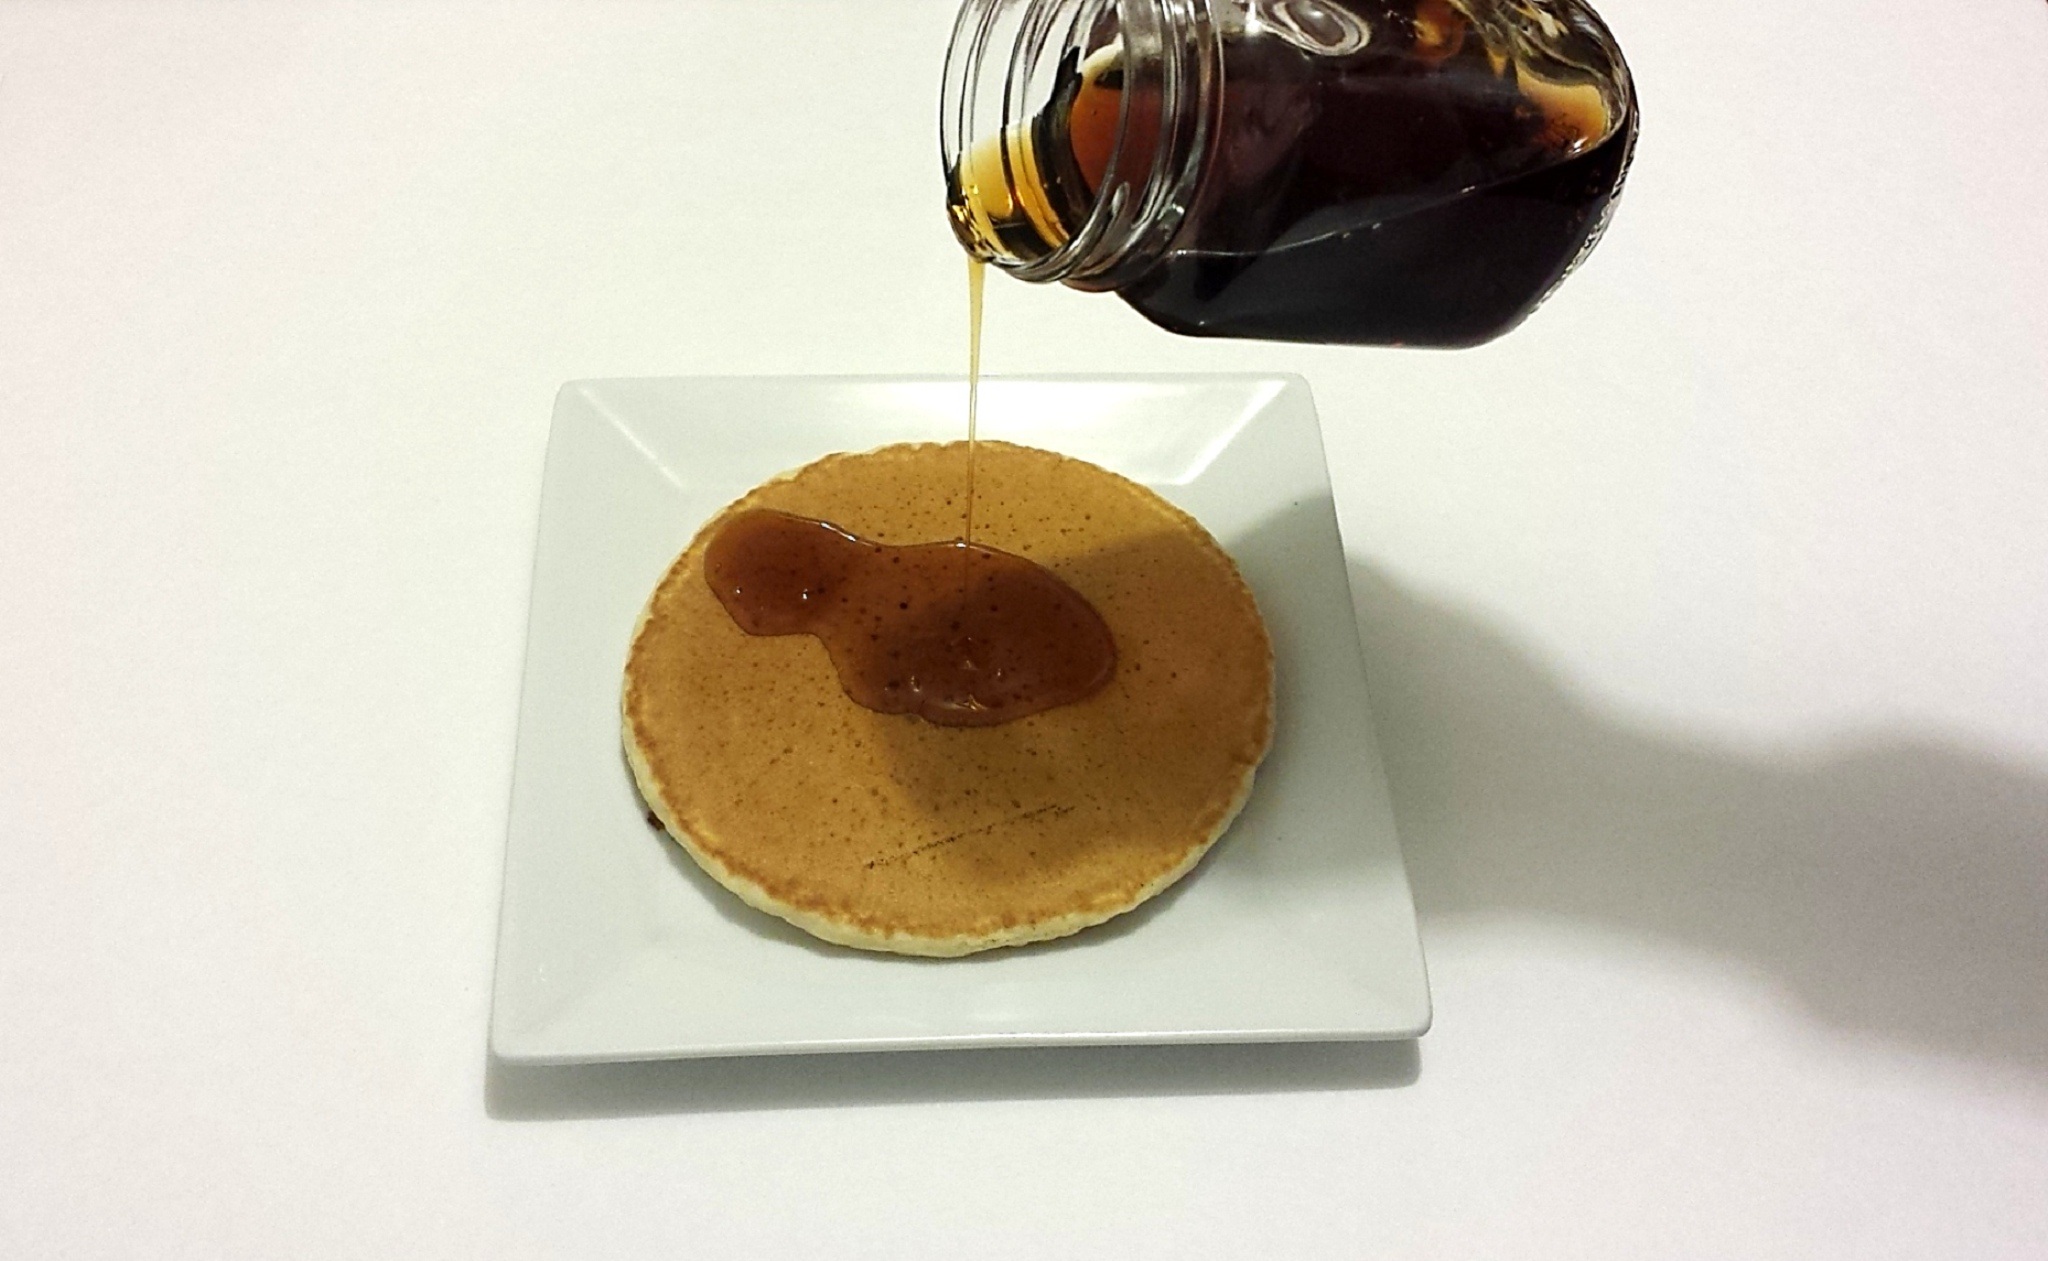
white, fruit, berry, sweet, morning, honey, orange, meal, food, produce, blueberry, plate, fresh, drink, stack, yellow, breakfast, chocolate, milk, gourmet, healthy, snack, dessert, lunch, cuisine, delicious, cake, homemade, syrup, slice, pastry, maple, strawberry, pancake, toast, baked, butter, fried, cooked, nutrition, tasty, eggs, traditional, appetizing, praline